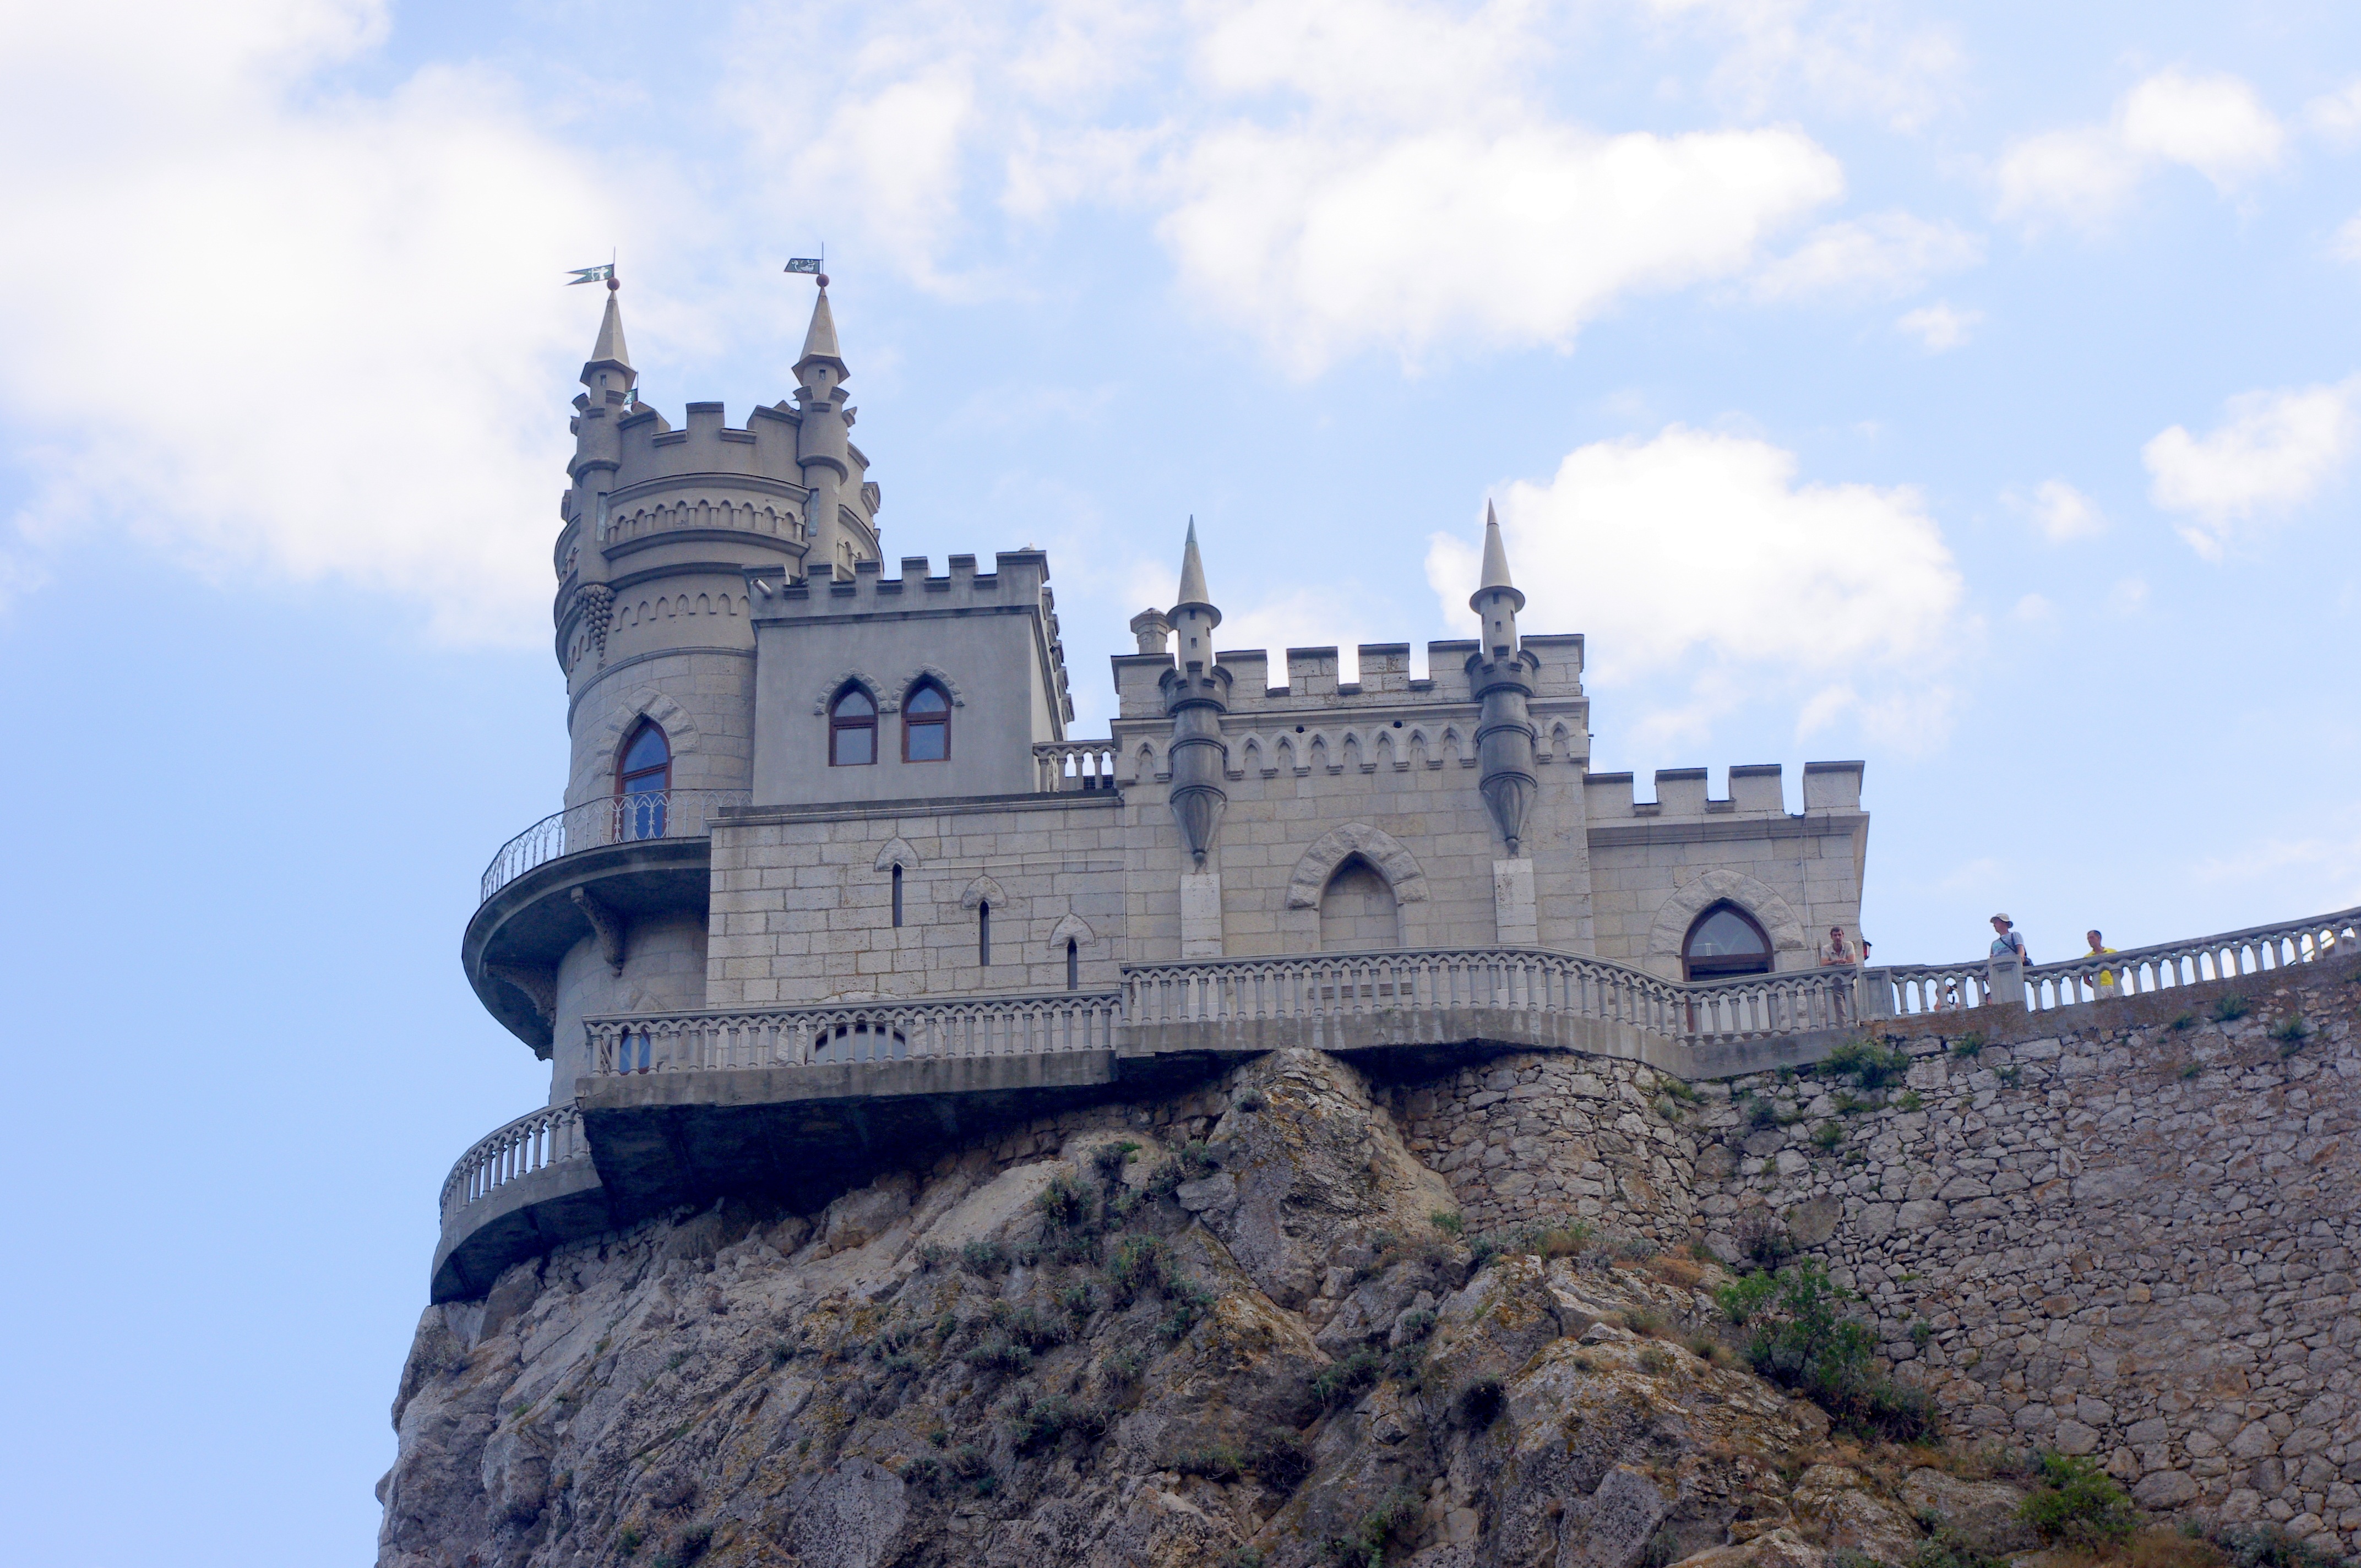
building, chateau, tower, castle, landmark, fortification, tourism, crimea, yalta, swallow's nest